Adriana Calderón

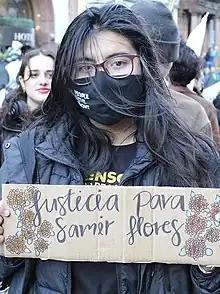
Calderón striking at COP26.

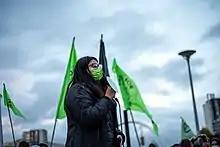
Adriana Calderón participating in a Fridays for Future press conference at COP26

Adriana Calderón Hernandéz (born 2003) is a youth climate activist and organizer from Mexico. She currently advocates for climate justice with Fridays For Future, Fridays For Future MAPA (Most Affected People and Areas) and Fridays For Future in Mexico (Viernes Por El Futuro Mexico). She is one of the co-signers of UNICEF's Children's climate risk index report, part of the delegation of Fridays For Future MAPA that attended COP26, and one of the activists targeting the British multinational bank Standard Chartered and the Mexican state-owned petroleum company Petróleos Mexicanos (PEMEX).